1932 Kimberley rescue

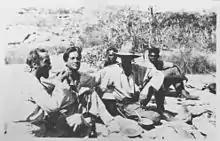
Klausmann, Bertram and rescuer Constable Gordon Marshall with the Aboriginal trackers who located the two men

Extremely isolated and surrounded by harsh bush, on the first night they were visited by an Aboriginal man but were unable to communicate successfully and he left them. The aviators, with only of fuel left, decided to attempt a take off and head west in what they thought was the direction of Darwin. They managed to get airborne but were forced to land again in another bay about away, their engine cutting out as the plane ran out of fuel and rolled up a small beach.